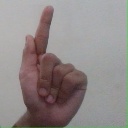
अक्षर: ळ